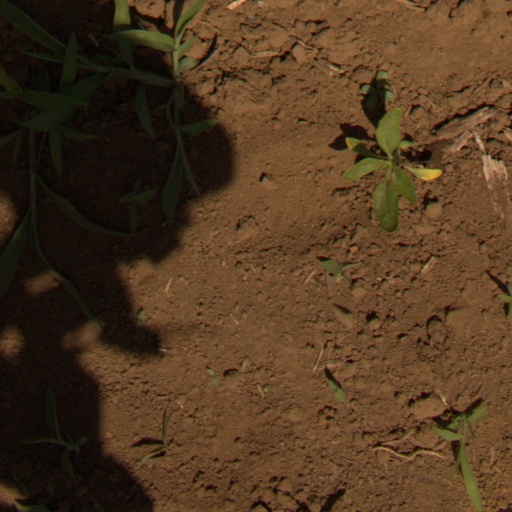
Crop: Jerusalem artichoke